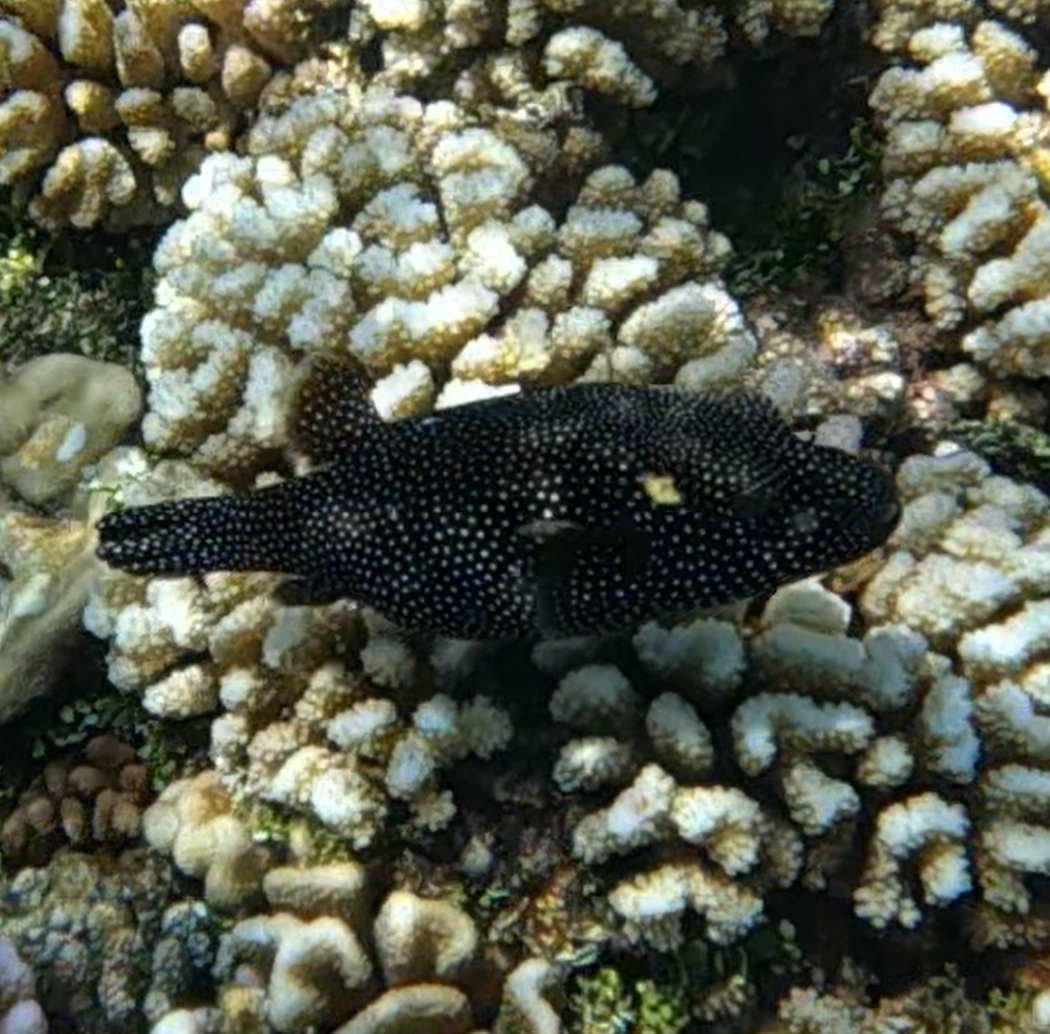
Arothron meleagris (Guineafowl Puffer)